Abba Isa Tijani

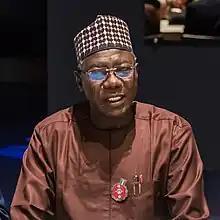
Abba Isa Tijani

Abba Isa Tijani is a Nigerian professor of museology and anthropology. In 2020 he was appointed director general of Nigeria's National Commission for Museums and Monuments (NCMM).